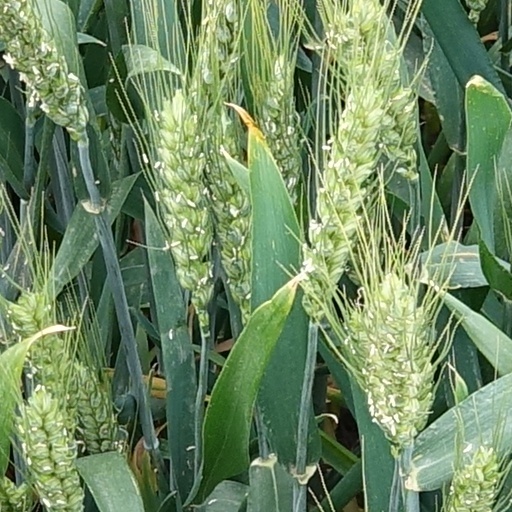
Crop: wheat